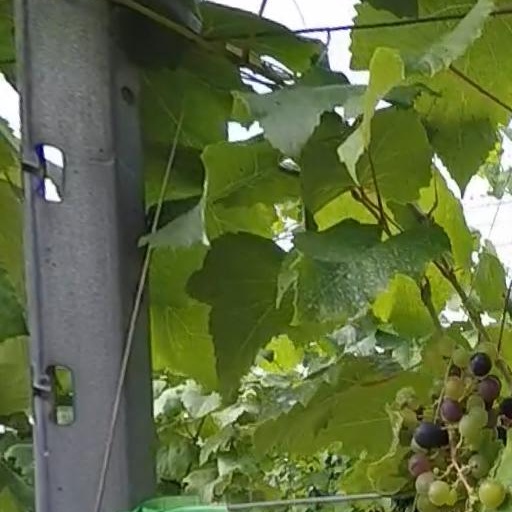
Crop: grape